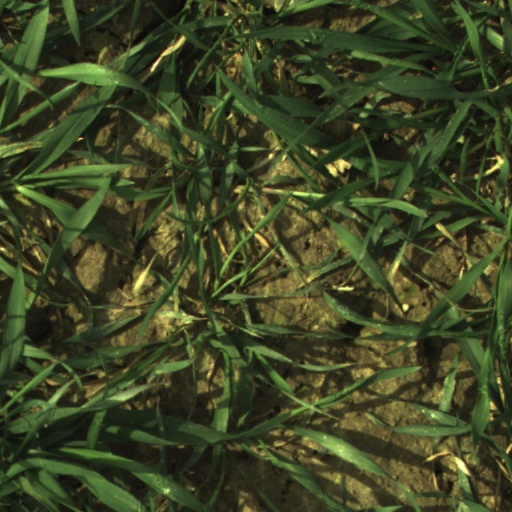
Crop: wheat